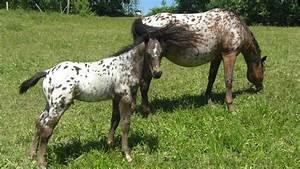
horse